London Irish

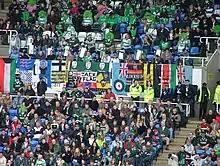
London Irish drummers and fans at the Madejski Stadium.

From the 2020–21 season, London Irish played at the Gtech Community Stadium, in Brentford, Greater London. The stadium is owned by Brentford F.C. who also play their home games there. The ground is a 17,250-capacity all-seater stadium that opened in 2020.